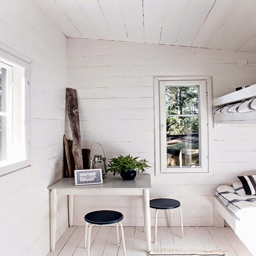
white on white and a few dark accents - simply refreshing .